Don't Forget the Lyrics! (American game show)

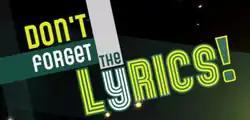
Logo used on Fox's website for the original show's page

A contestant is presented with nine categories representing different genres, time periods, artists, or themes. Each category contains two songs to choose from. In each round, the contestant selects a category and song, and then begins a karaoke performance to a portion of the selected song as the lyrics are displayed on a screen. Eventually, the music stops and the screen displays a group of blanks, representing words that the contestant must attempt to supply.